Gukhwa-ppang

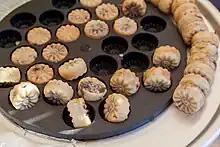

Gukhwa-ppang is a flower-shaped pastry stuffed with sweetened red bean paste. It is a warm street food sold throughout Korea. It is grilled in an appliance similar to a waffle iron, but with flower-shaped molds.